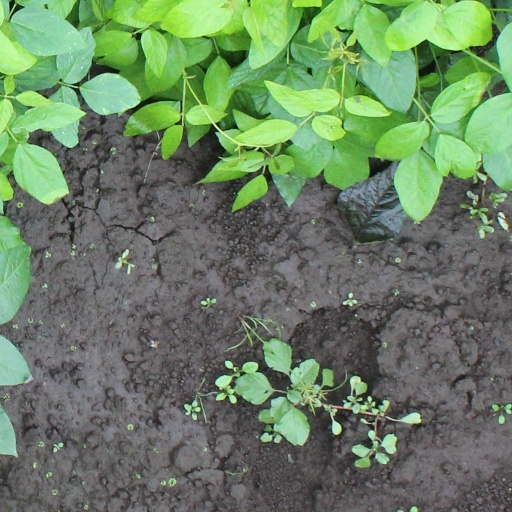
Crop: soybean